Pitch clock

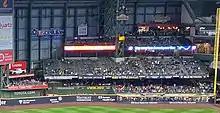
The outfield pitch clock at American Family Field is seen in the center of the image on the pillar in September 2022; here, it indicates that seven seconds remain in a television timeout between innings.

The season saw the implementation of a predecessor to the modern-day pitch clock. When no runners were on base, a one-ball penalty would be imposed if the pitcher did not deliver a pitch within 20 seconds of the batter taking his stance at the plate. The rules were tightened before the start of the season, and the 20-second timer now started once the pitcher received the ball. However, these 20-second limits were hardly ever enforced, and were left to the umpire's judgement.